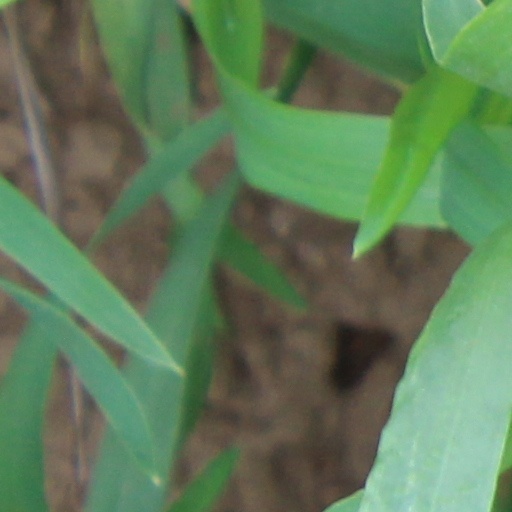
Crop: wheat